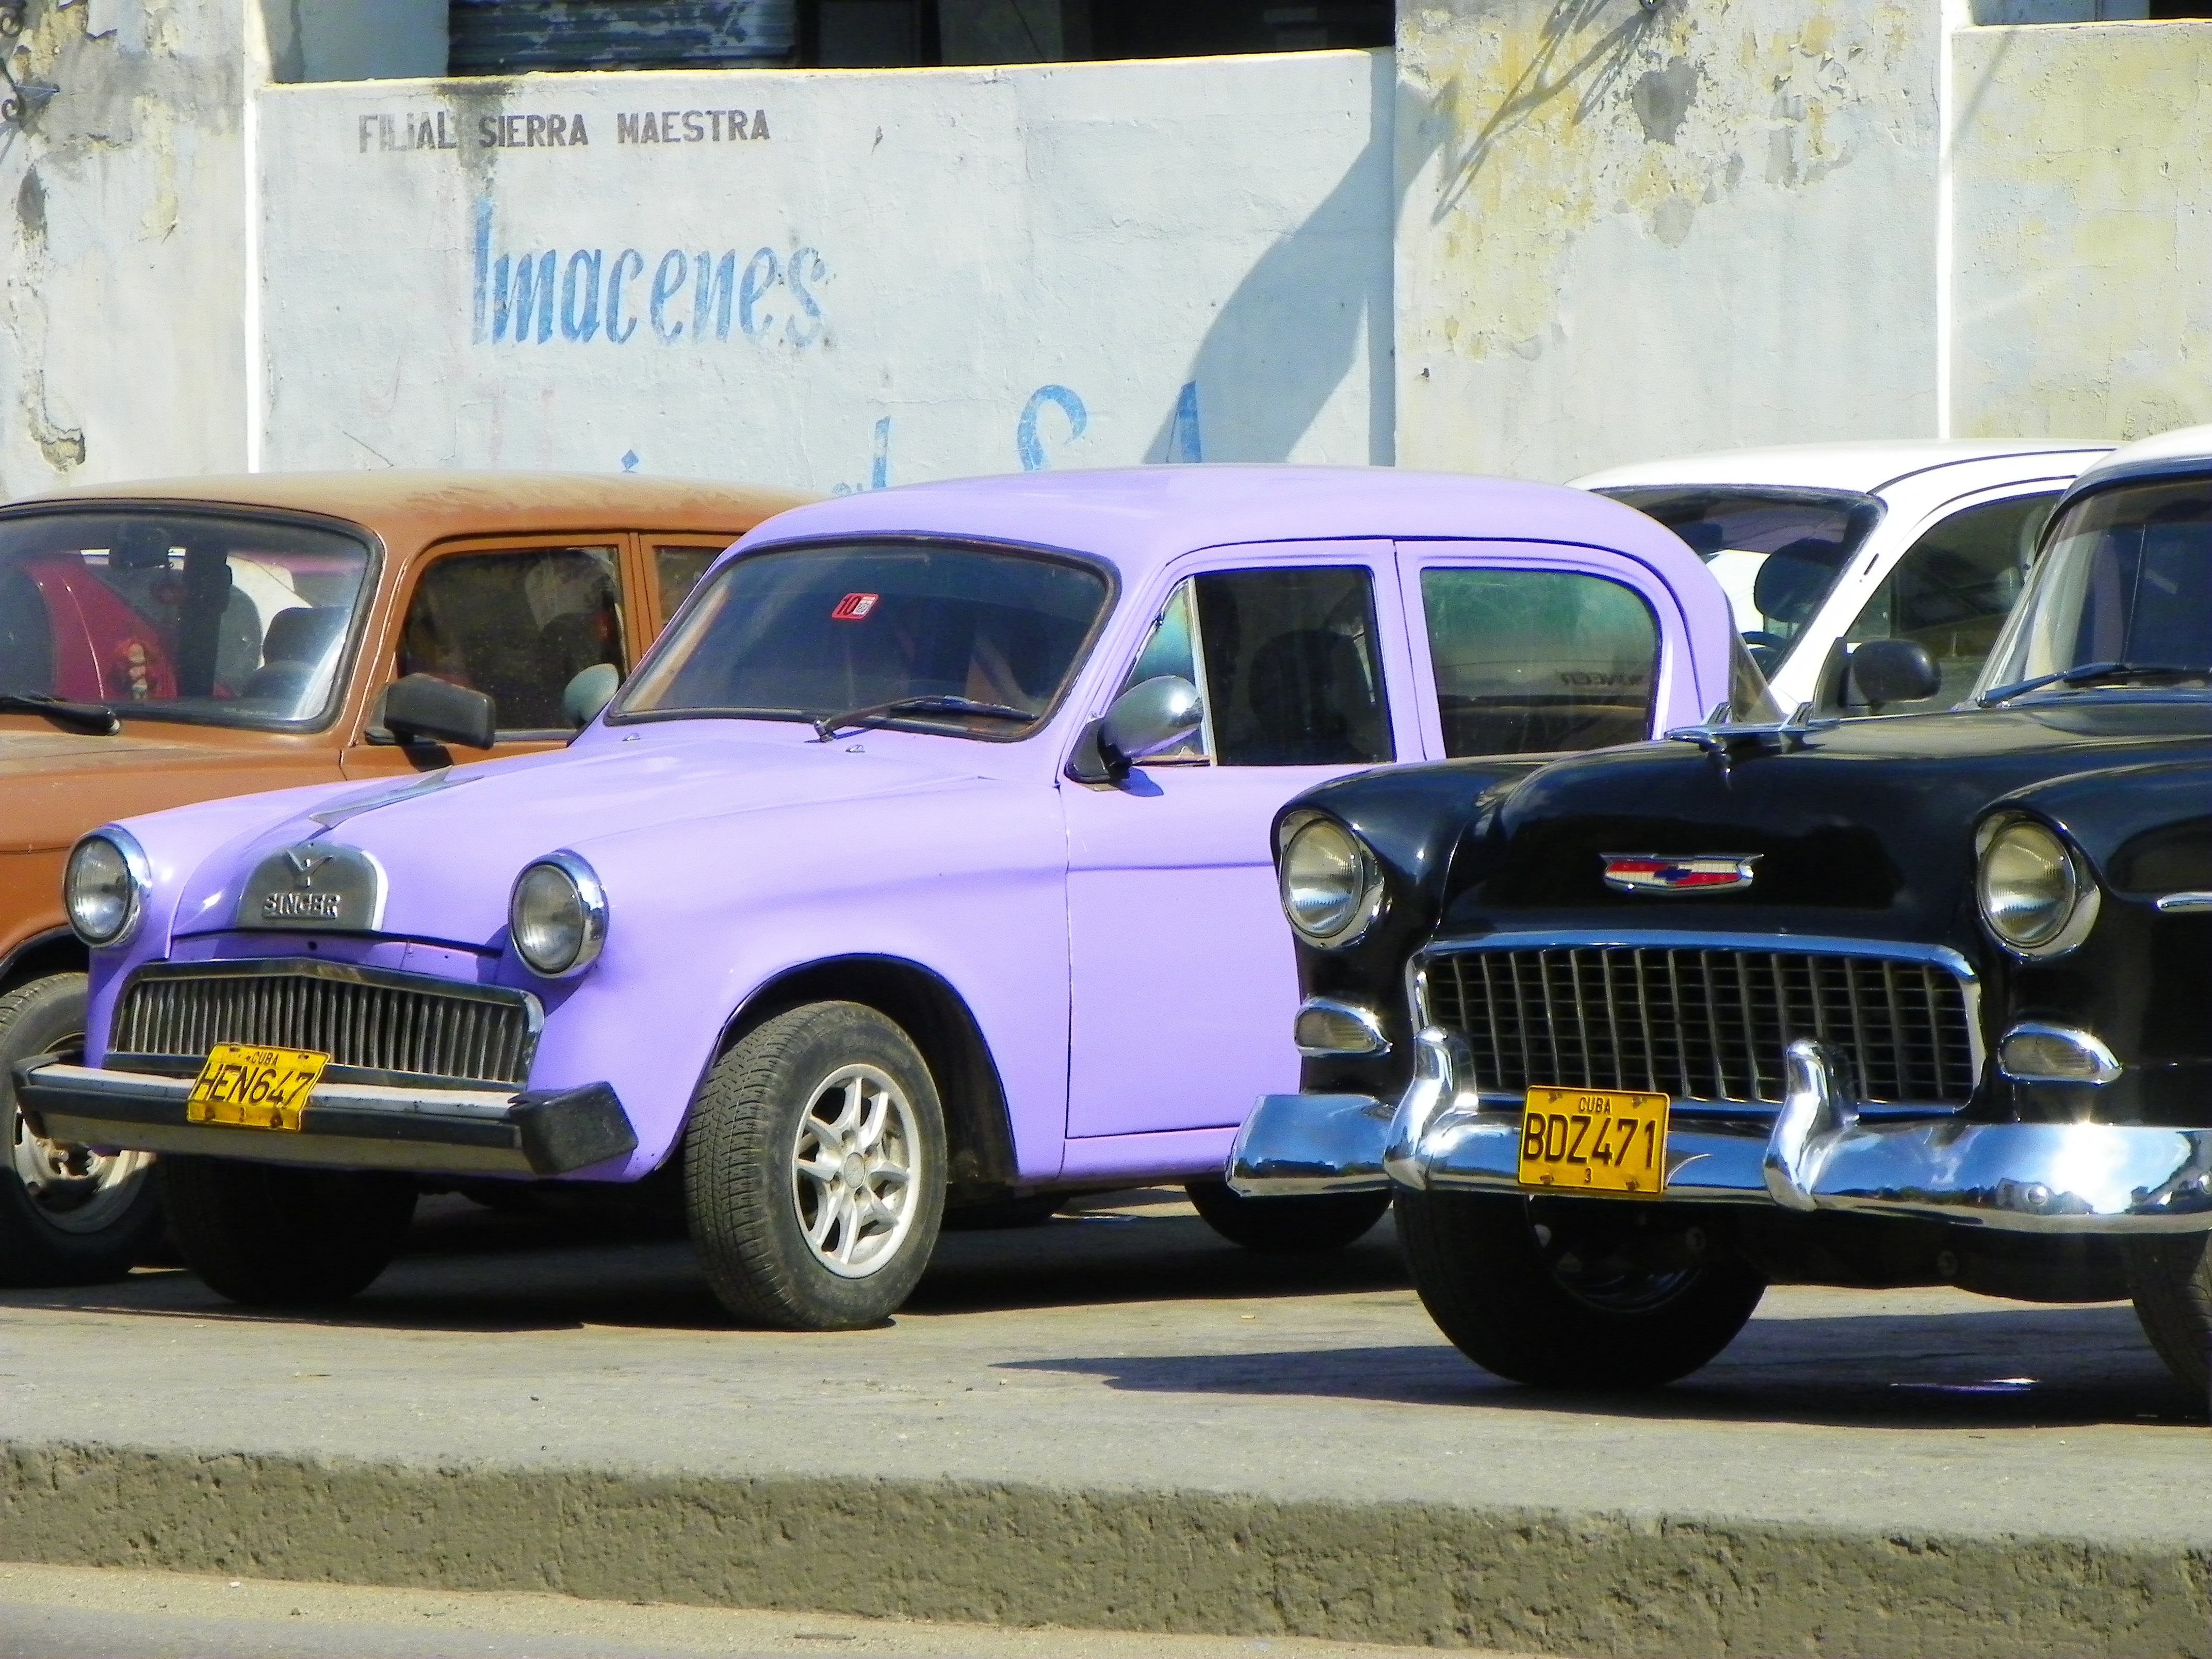
street, car, travel, vehicle, old car, classic car, motor vehicle, vintage car, sedan, havana, vat, old cars, ancient city, antique car, land vehicle, automobile make, automotive exterior, compact car, subcompact car, hindustan ambassador, fidel castro